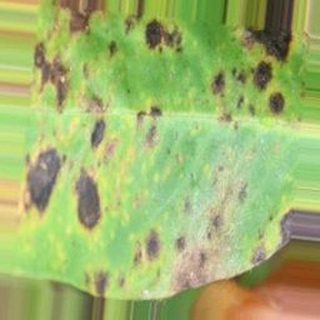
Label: groundnut_late_leaf_spot